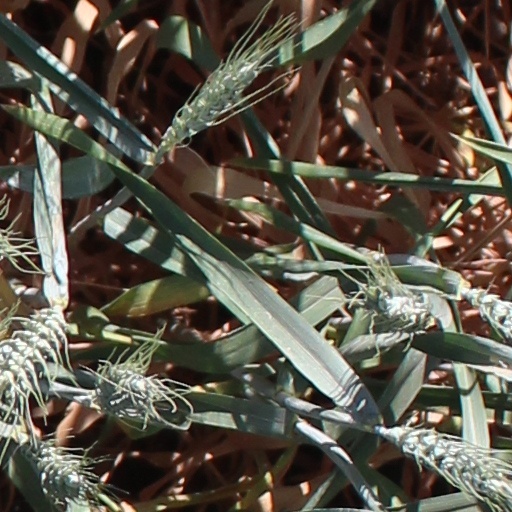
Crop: wheat